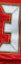
Number: 3